Vinitaly

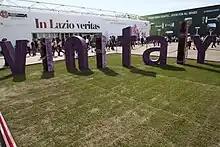
Entrance to the 2011 VinItaly expo.

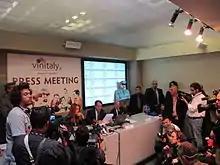
One of the many "press meetings" held by producers, officials and organizations that happen throughout the VinItaly exposition when new partnerships are announced or wine industry awards are given.

Vinitaly is an international wine competition and exposition that is held annually in April in Verona city, region of Veneto, in northeast Italy. The event is exclusively for wine professionals featuring an average of 3000 wines from several dozen countries. First held in 1967, VinItaly has been called the "most important convention of domestic and international wines" and the "largest wine show in the world".